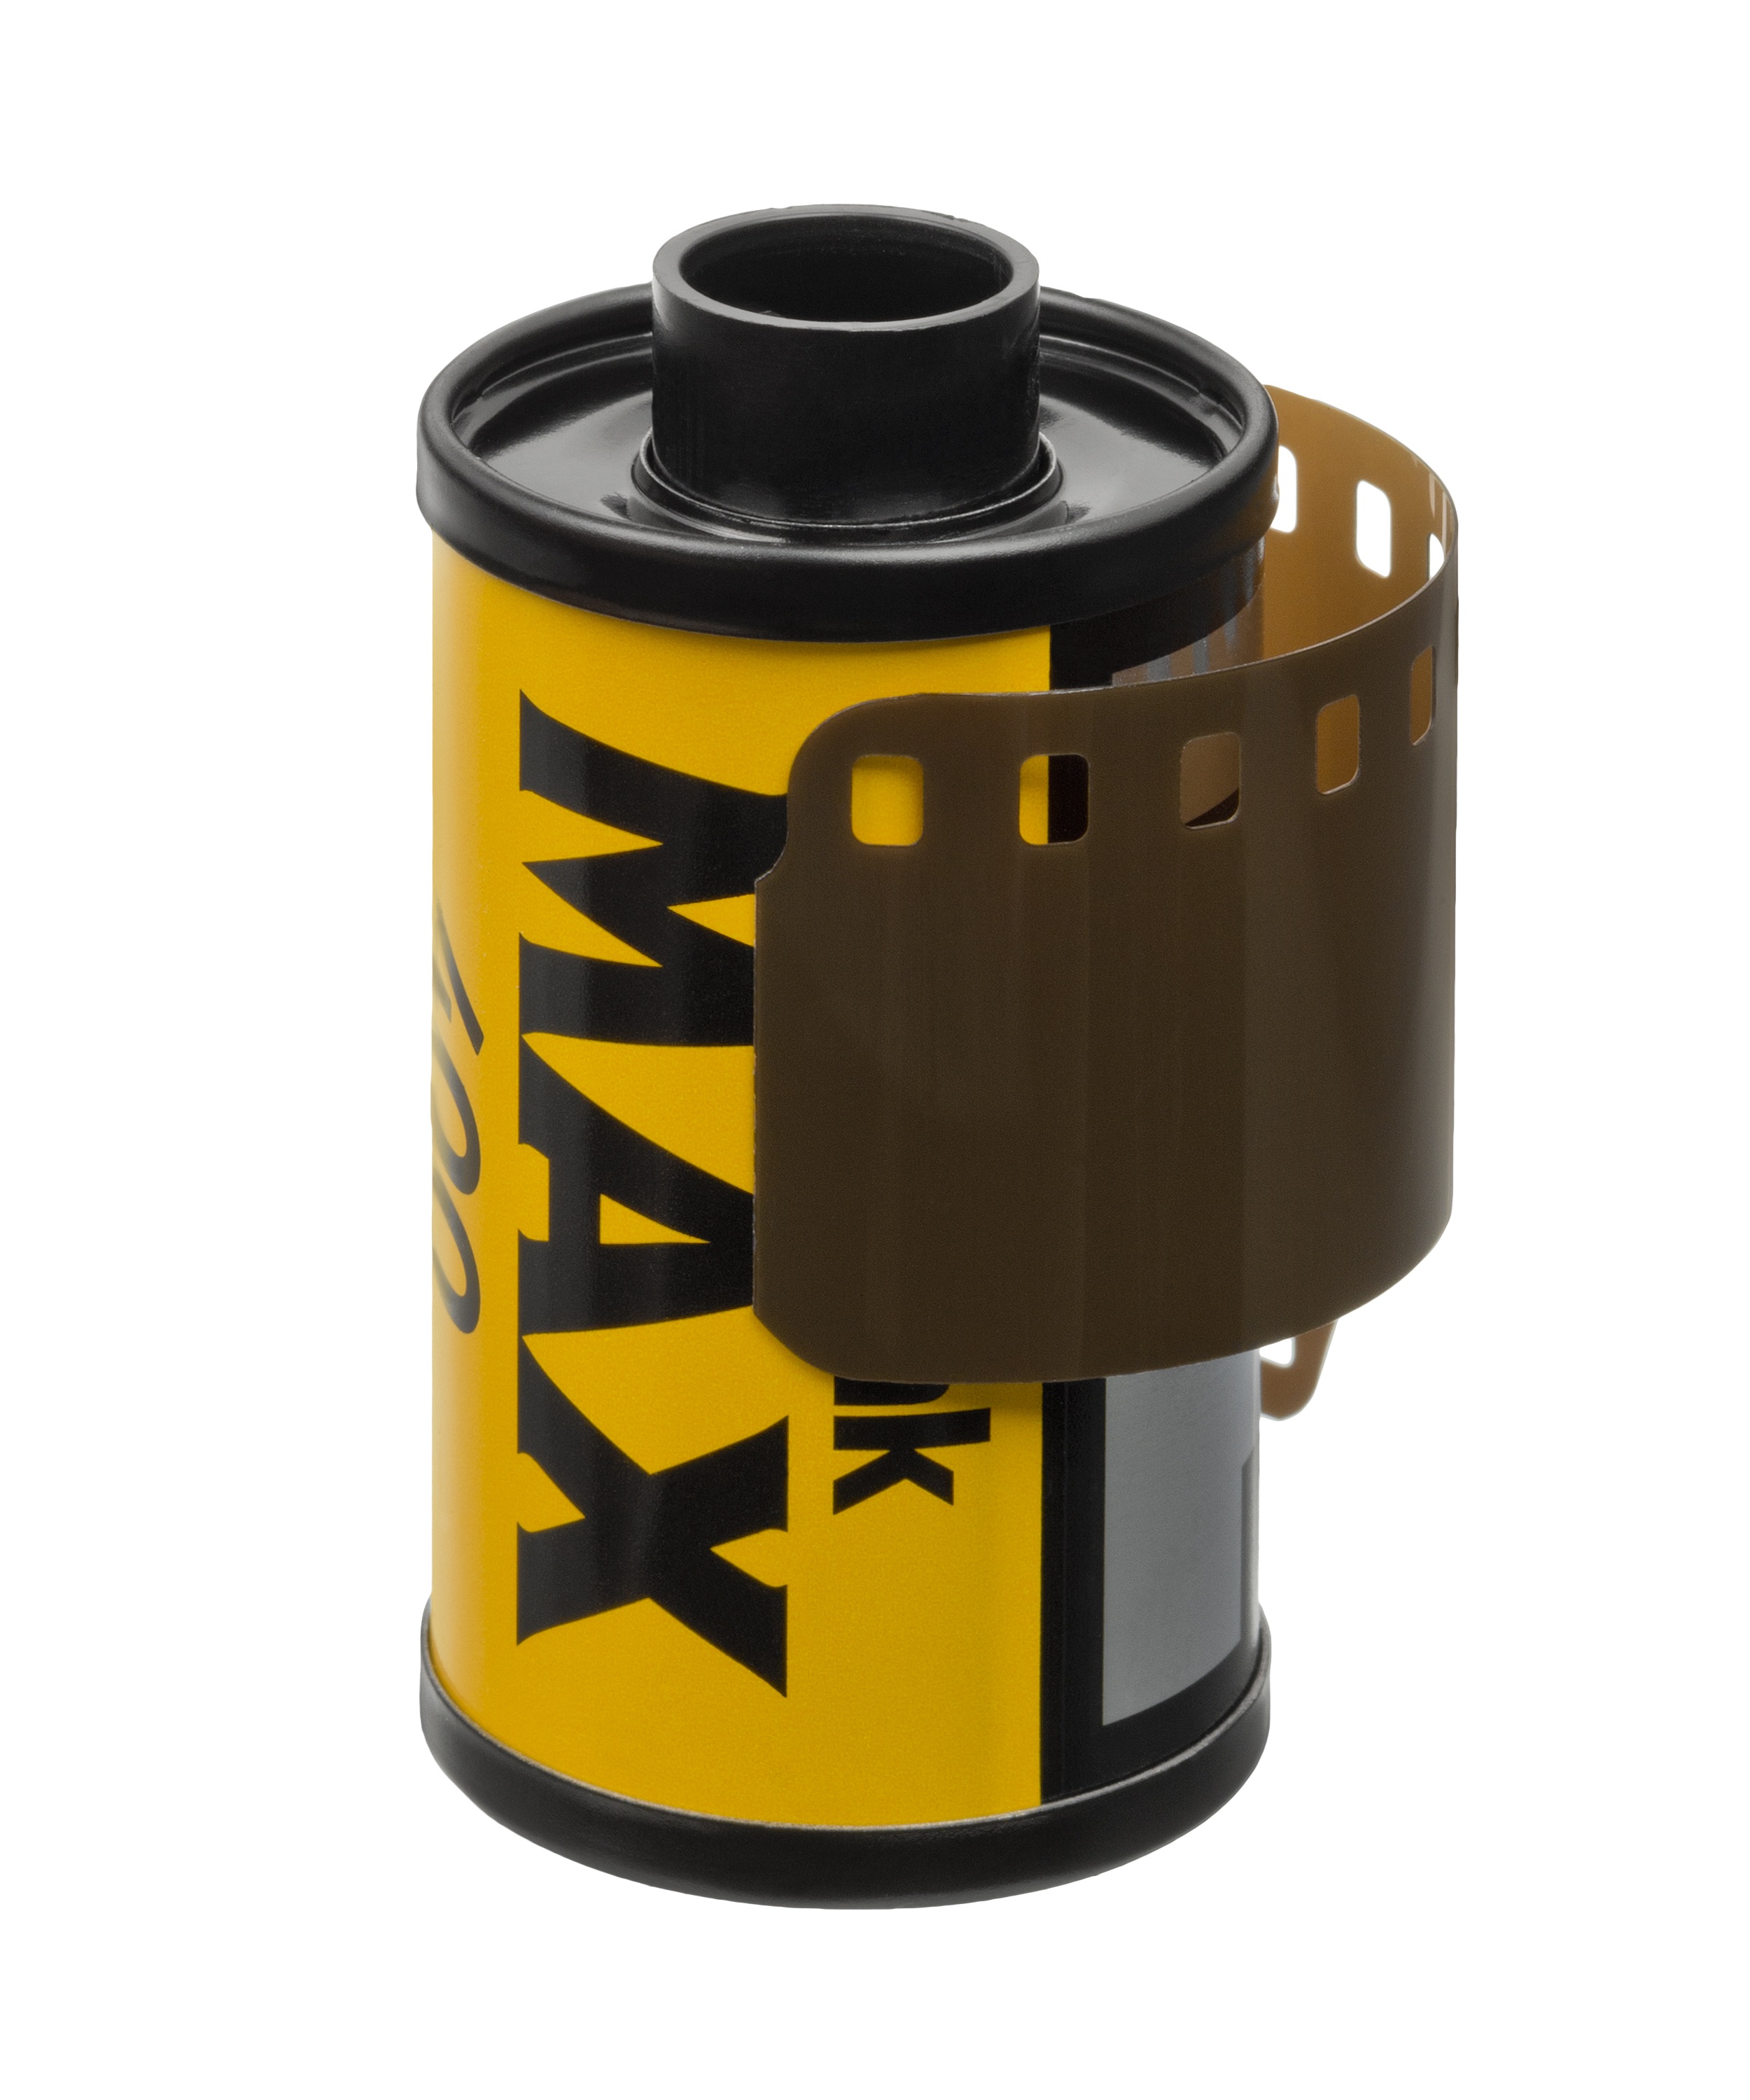
film, lighting, kodak, max